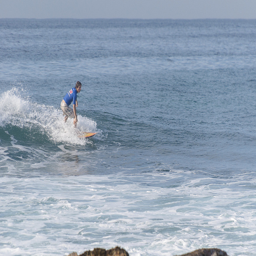
A lone surfer riding the last of the wave to the shore
A man surfing on the ocean by a rocky beach.
A man that is wearing a surfboard in the water.
A large body of water with a person riding a surfboard on a small wave.
A man crouches on a surf board in the water.